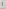
Number: 1